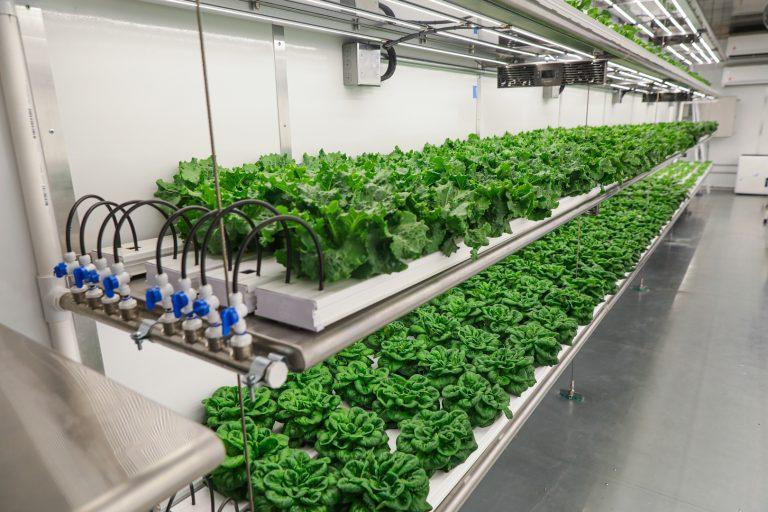
Mfumo wa kilimo cha kisasa kwa kutumia mashine ambazo zinawezesha  ukuaji wa mimea kwa kutumia maji, kwa kutumia mabomba yanayopita ndani ya mifumo hiyo. Kilimo hiki ni kilimo cha haidroponi kinachohusisha ukuaji wa mimea, kwa kutumia maji na bila kuhusisha udongo.